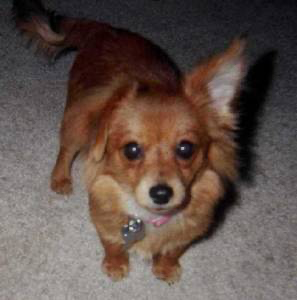
Animal: dog
Breed: pomeranian